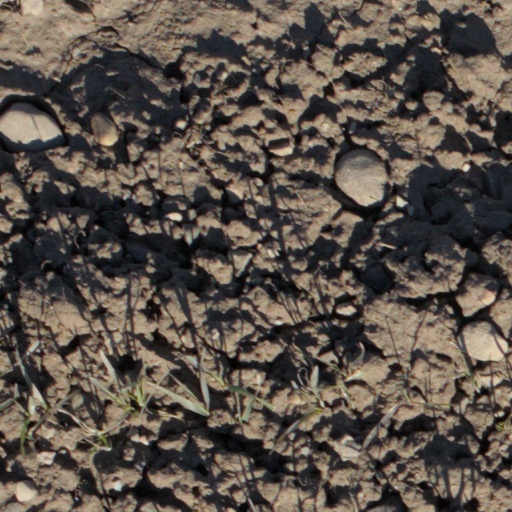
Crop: wheat